Farwell Barn

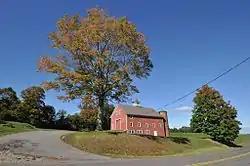

The Farwell Barn, also known as Jacobson Barn or Jacobson's Barn, is a historic property on Horsebarn Hill Road in Storrs, Connecticut, on the campus of the University of Connecticut. The property is also the site of the archaeological remains of the Farwell House. The barn "is a 19th-century post-and-beam framed clapboarded barn that was built as part of a family farm and then in 1911 was acquired by the Connecticut Agricultural College, the institution that became the University of Connecticut at Storrs." The corresponding house was burned in 1976. The barn was listed on the National Register of Historic Places in 2001.